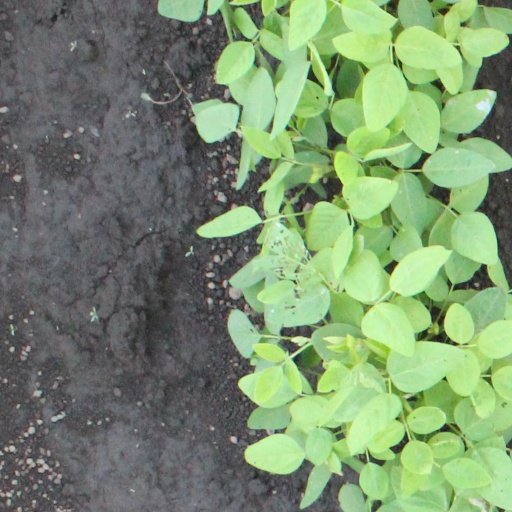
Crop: soybean